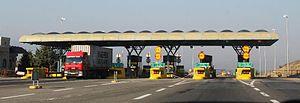
L'autoroute A1 est la principale autoroute de Macédoine du Nord. Elle fait partie de la route européenne 75 et relie Tabanovtsé, situé sur la frontière serbe, à Guevgueliya, située sur la frontière grecque. La A1 suit en grande partie le cours du Vardar, le principal fleuve du pays, et dessert les villes de Koumanovo, Vélès et Demir Kapiya.
La Macédoine du Nord possède un réseau autoroutier modeste mais qui connaît des programmes d'amélioration et d'expansion. La M1, qui traverse le pays du nord au sud et relie la Serbie à la Grèce, est un héritage de la période socialiste yougoslave et il fait partie de la route européenne 75. A Skopje, cette première autoroute rencontre un tronçon plus petit qui connecte Tetovo et Gostivar, villes de l'ouest du pays. Cette deuxième autoroute se trouve sur le corridor VIII, axe qui relie l'Albanie à la Bulgarie.